Christian Church (Disciples of Christ)

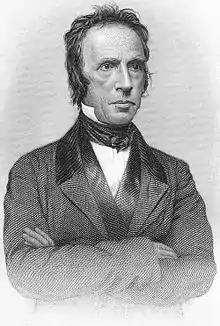
Walter Scott

When their study of the New Testament led the reformers to begin to practice baptism by immersion, the nearby Redstone Baptist Association invited Brush Run Church to join with them for the purpose of fellowship. The reformers agreed provided that they would be "allowed to preach and to teach whatever they learned from the Scriptures."